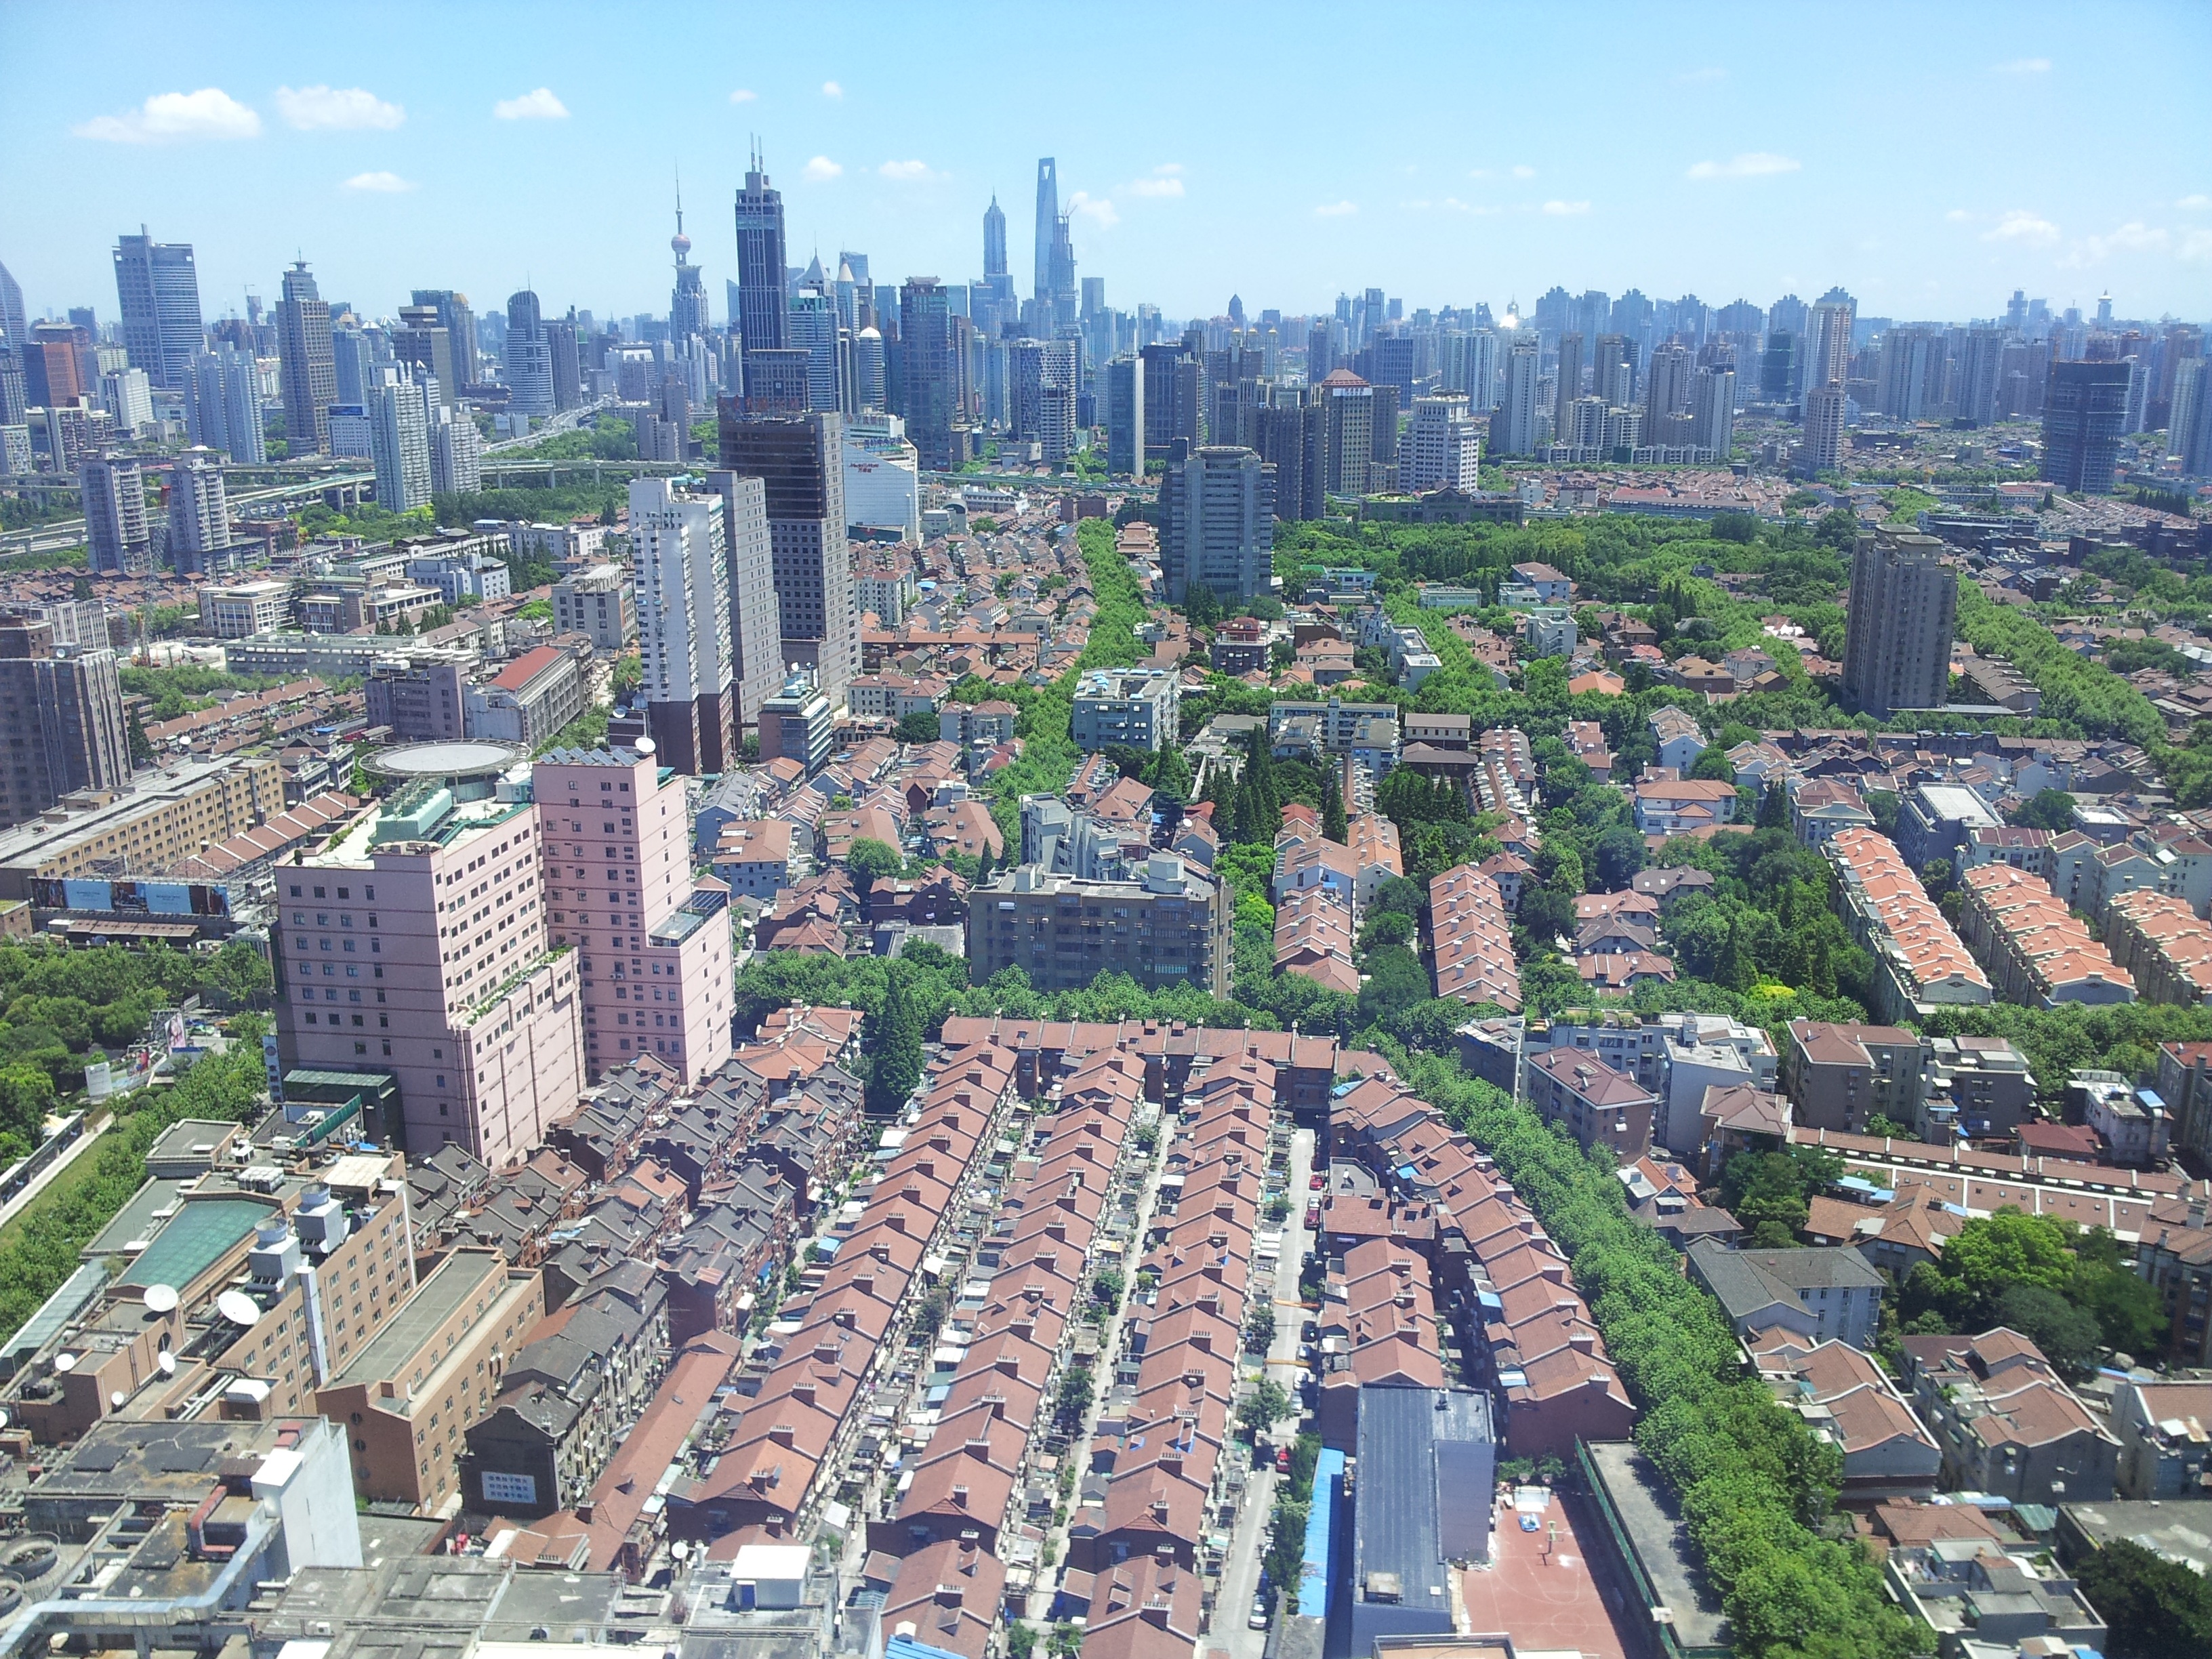
skyline, photography, town, city, skyscraper, cityscape, panorama, downtown, suburb, tower, landmark, tower block, shanghai, metropolis, neighbourhood, bird's eye view, aerial photography, urban area, residential area, geographical feature, human settlement, metropolitan area